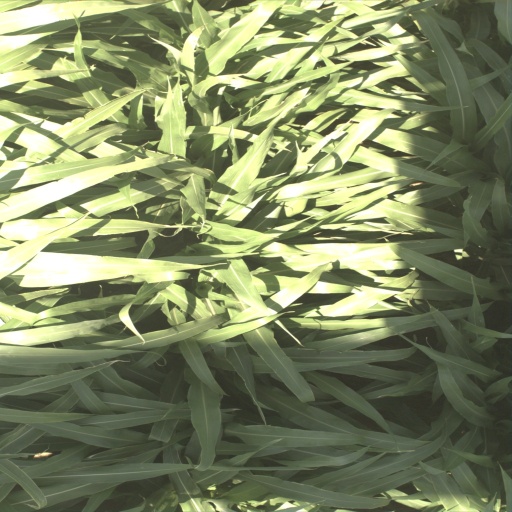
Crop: sorghum